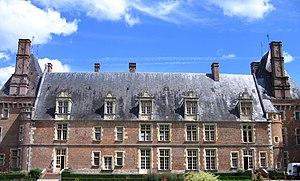
Saint-Amand-en-Puisaye est une commune française, située dans le département de la Nièvre en région Bourgogne-Franche-Comté. Elle est labellisée Cité de Caractère de Bourgogne Franche-Comté depuis 2019. Elle est jumelée avec Castellamonte.
Cet article recense les monuments historiques de la Nièvre, en France.